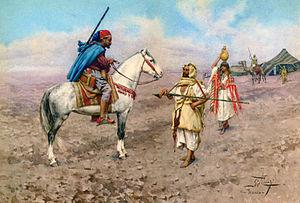
Le nomadisme est un mode de vie fondé sur le déplacement ; il est par conséquent un mode de peuplement. La quête de nourriture motive les déplacements des hommes : une économie de cueillette et de chasse peut en être à l'origine, mais les plus grandes sociétés nomades pratiquent l'élevage pastoral, où la recherche de pâturages et le déplacement des animaux fondent la mobilité des hommes.